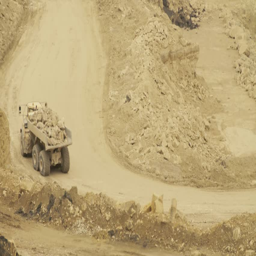
truck on a road near quarry , day country side , dirt road driving